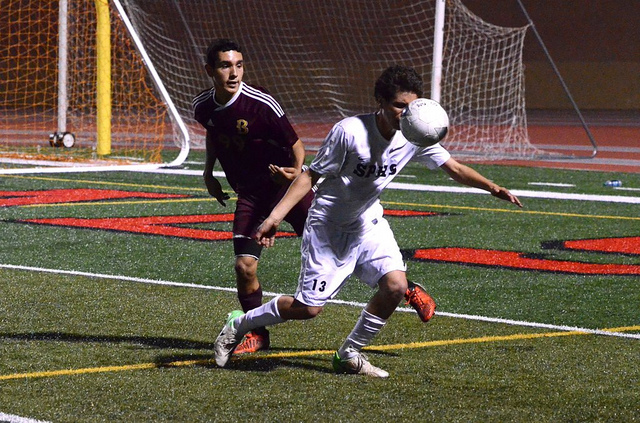
một trận thi đấu bóng đá nam đang diễn ra ở trên sân